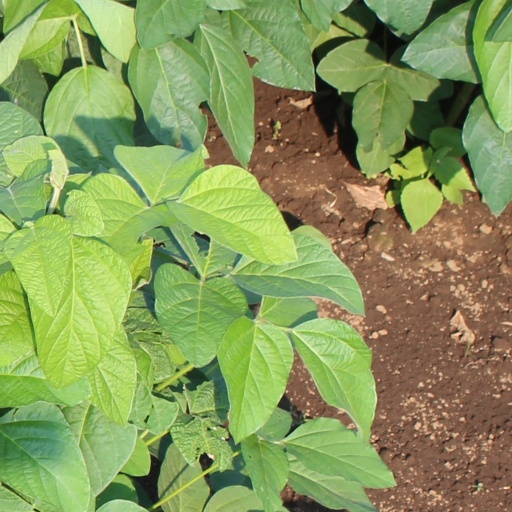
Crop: soybean